Apollo Arrow

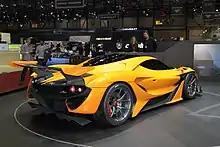
Rear view

The Arrow was co-developed by Scuderia Cameron Glickenhaus (SCG) and Apollo Automobil, while Roland Gumpert was CEO of Apollo. It was planned that an Italian company Manifattura Automobili Torino, the company that builds the SCG 003C would be appointed to produce the production version of the car. SCG stated that a production version of the Arrow would consist of a track only version with a V12 engine, code named 'Titan,' in 2017, followed by a road going version called the Apollo S with a twin-turbocharged V8 engine, and that both models will “utilise the chassis technology developed for the SCG003C”, but as of 2018 neither model has reached production stages primarily due to the management of Apollo Automobil focusing on the development of a separate model the Intensa Emozione.